Idukki Dam

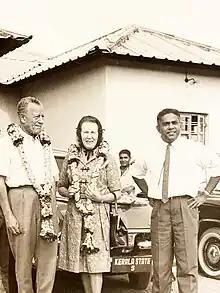
E.U. Philipose, Superintending Engineer, Kerala State Electricity Board, in charge of the initial project work, with visiting Canadian Government dignitary, Mr and Mrs Fred Willows.

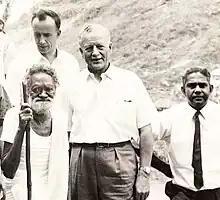
Tribal Chief, Chemban Vellayan Kolumban who pointed out Idukki arch dam site with Canadian Government dignitary Fred Willows

The Idukki Dam is tall, constructed between two mountains, Kuravanmala and Kurathimala. The length of the dam on its top is . It has a width of at the top and at the bottom. The gross storage capacity of the dam is 1.996 cubic kms (70.50 tmc ft). About of concrete was used in the construction of the dam. This project is situated in Idukki District and its underground power house is located at Moolamattom which is about from the dam. It is notable that the Idukki arch dam does not have any shutters. The reservoir water level is maintained by the shutters in the Cheruthoni dam.